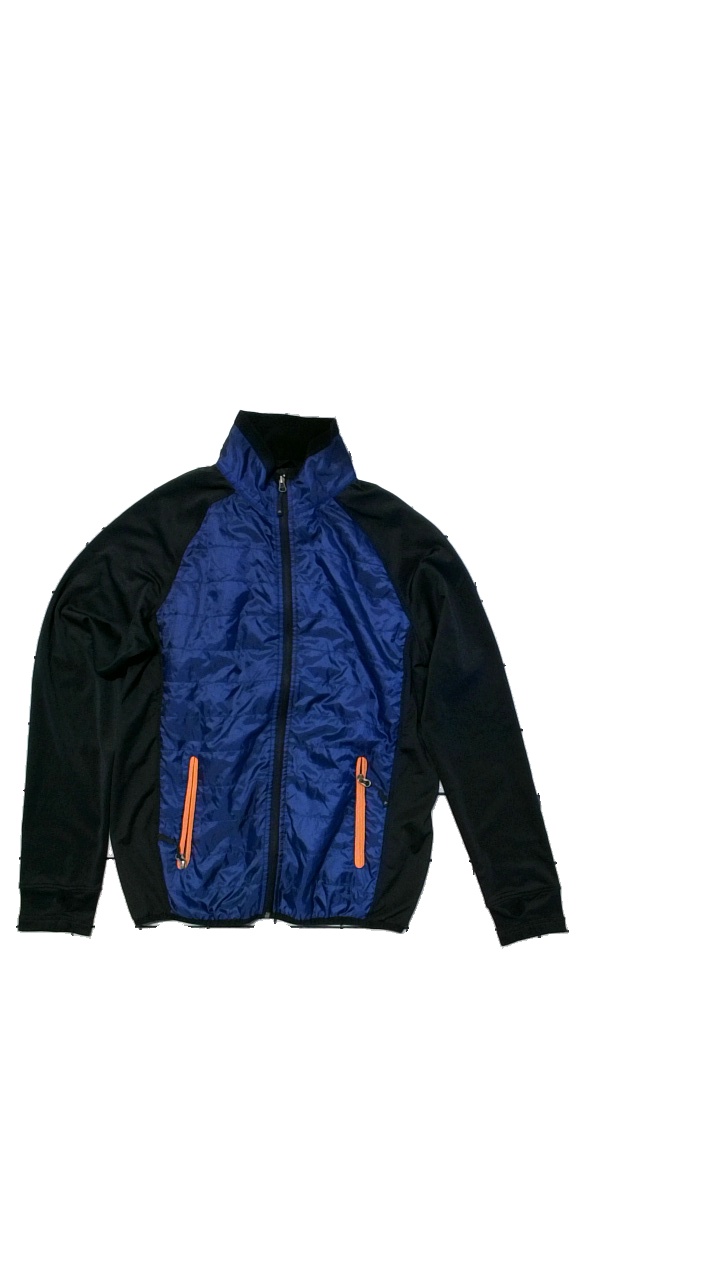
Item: Jacket (Men)
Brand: Tuxer
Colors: Blue, Black
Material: Shell 100% polyester. Shell 93% polyester, 7% elastane. Padding 100% polyester
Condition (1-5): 5
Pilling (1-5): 5
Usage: Reuse
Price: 50-100